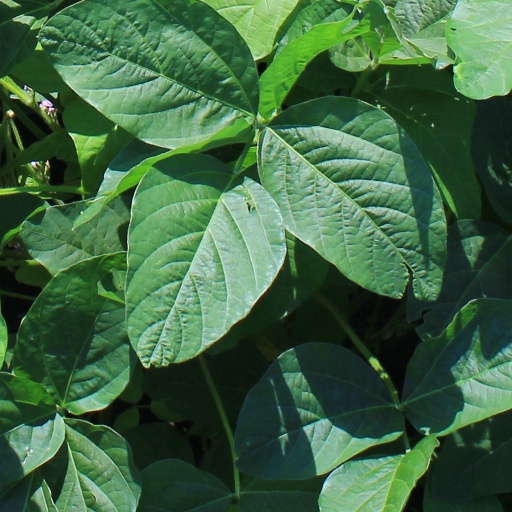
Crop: soybean